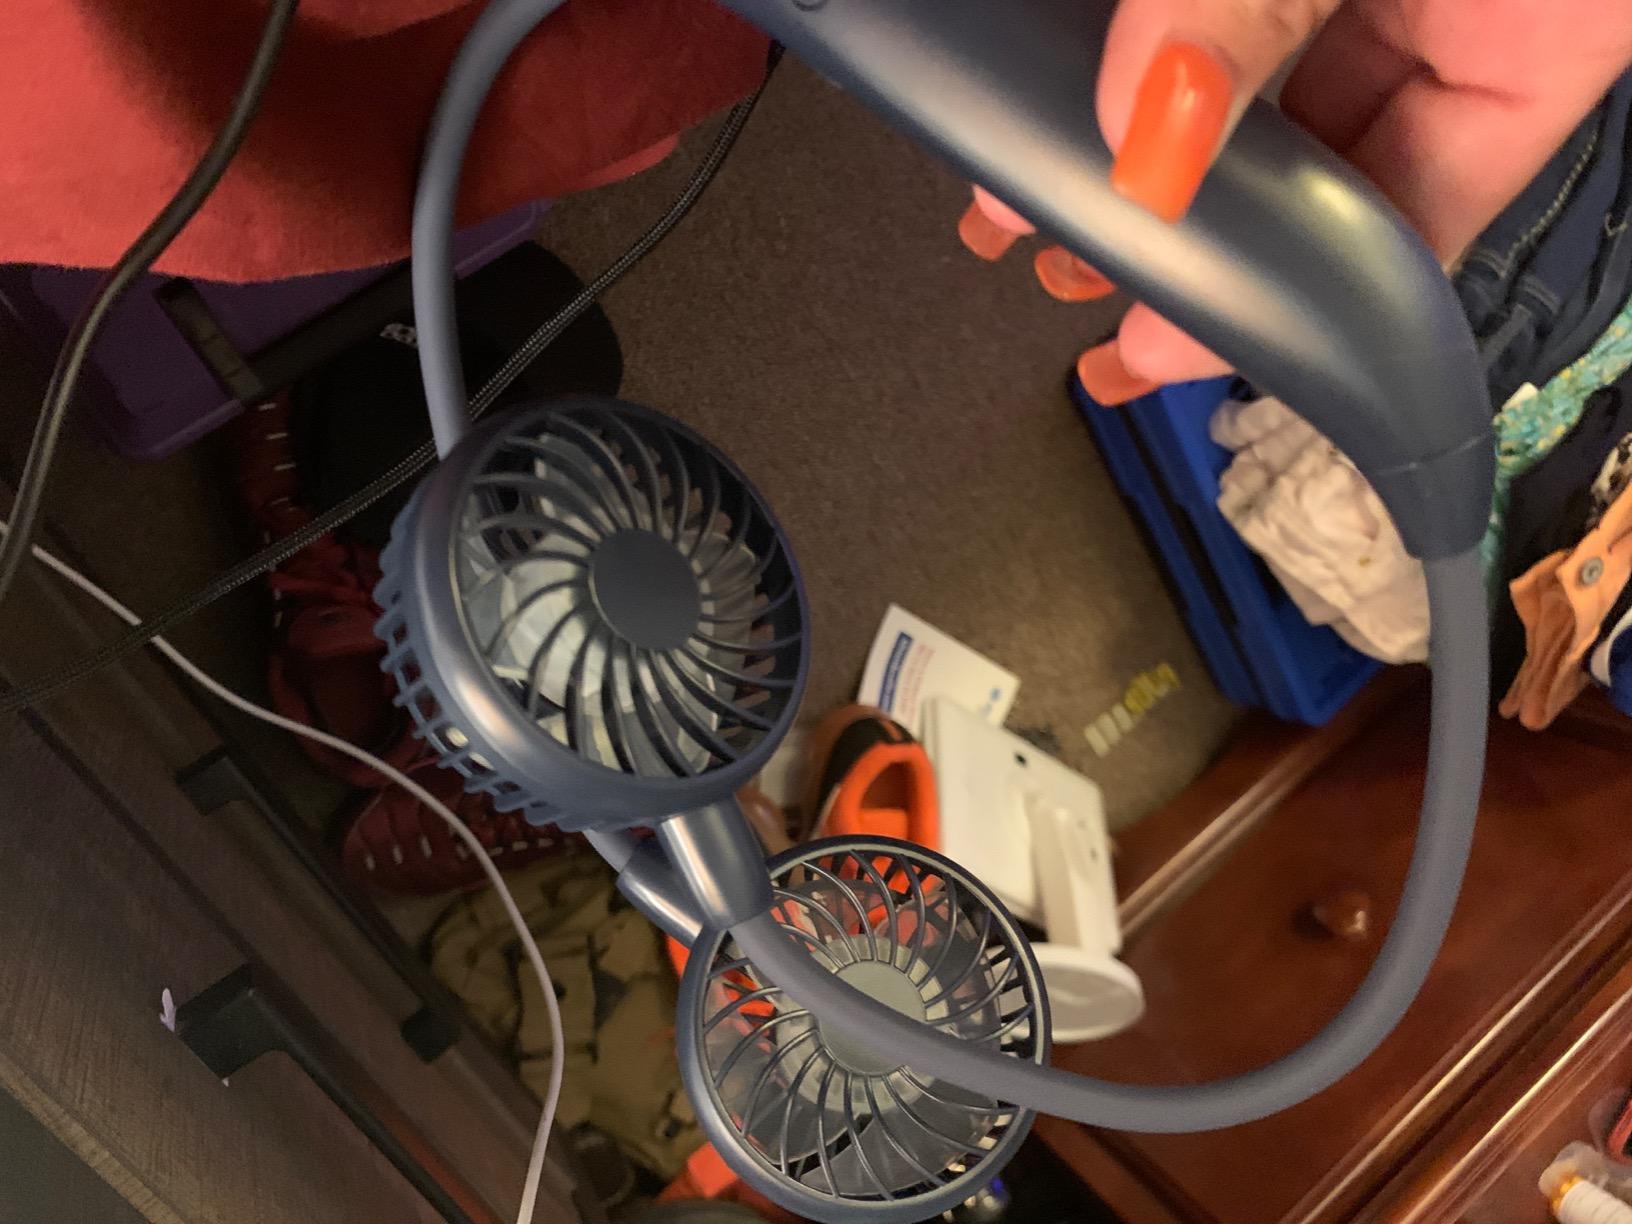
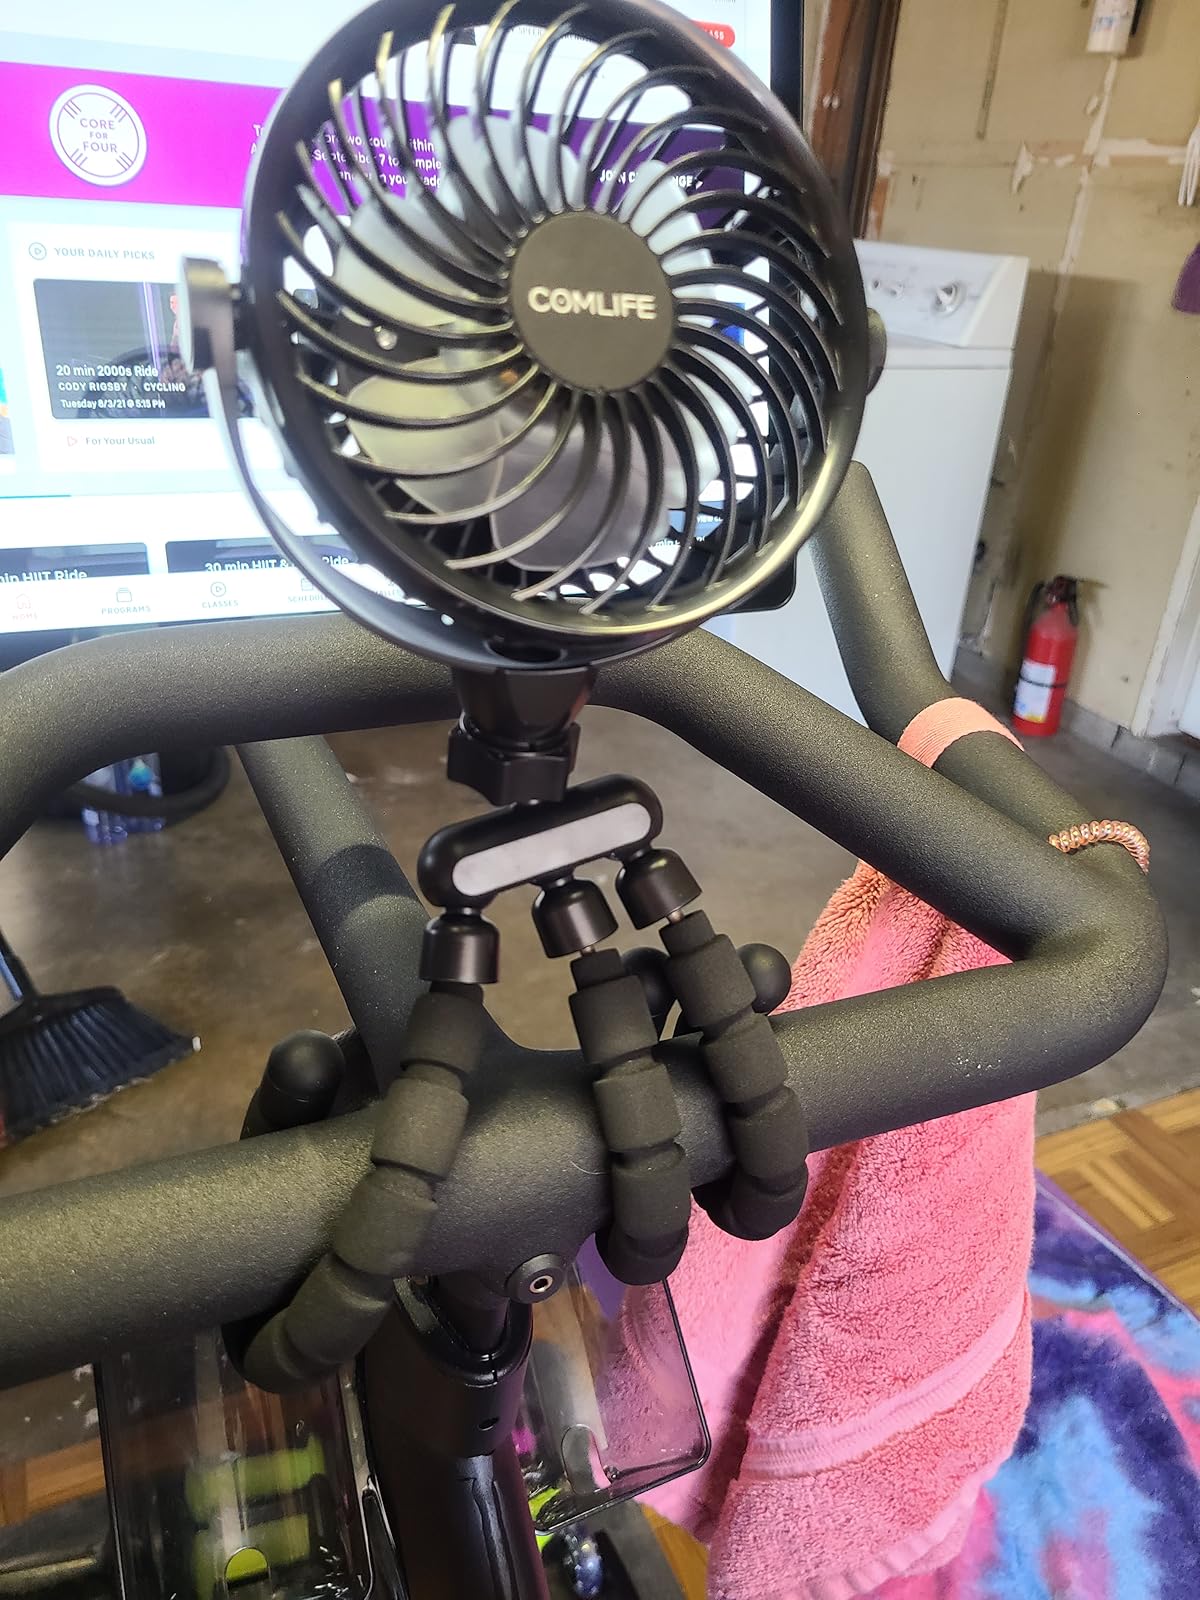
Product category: fan
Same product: no